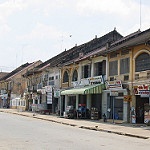
Scene: Outdoor